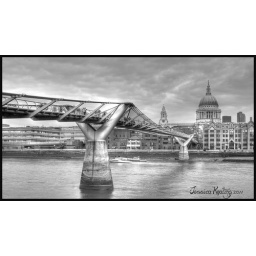
A black and white HDR of the Millenium Bridge in London with St Paul's in the background. &lt;b&gt;24/02/2011&lt;/b&gt;